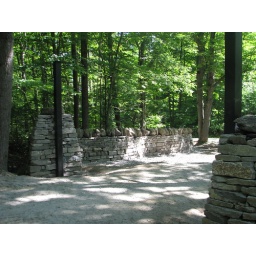
Dry stone wall near Westport Ontario. Has a split Cairn for entranceway.